Raybearer

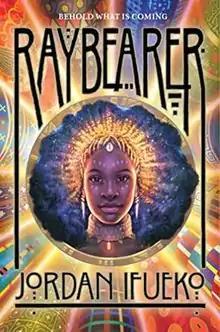

Raybearer is a 2020 young adult fantasy novel by Nigerian American writer Jordan Ifueko. Ifueko's debut, it was published by Amulet Books, an imprint of Abrams, on August 18, 2020.